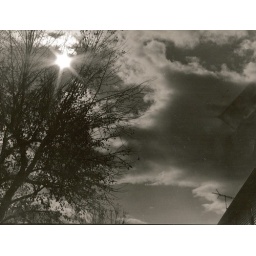
i wish the roof of that house hadn't been in the picture